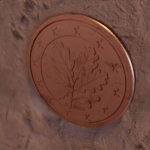
Coin value: 1cent
Country: de
Edition: standard